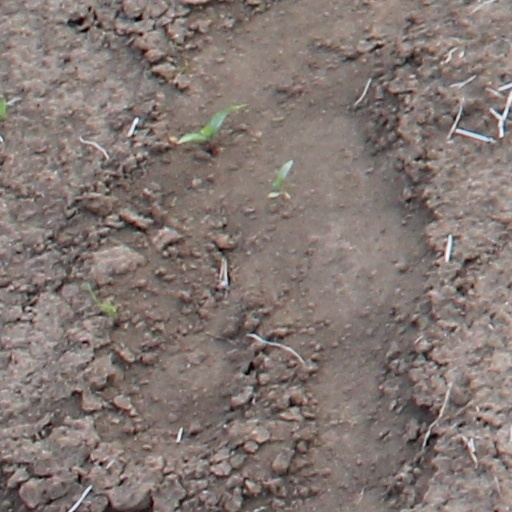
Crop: wheat